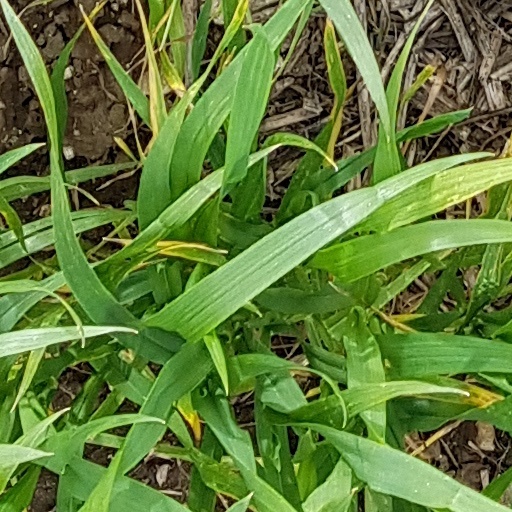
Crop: wheat